The SteelDrivers

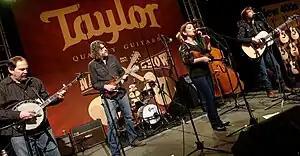
The SteelDrivers performing on the Taylor Guitars showroom stage, on January 22, 2015

The SteelDrivers are a bluegrass band from Nashville, Tennessee. Members include fiddler Tammy Rogers, bassist Mike Fleming, guitarist/vocalist Matt Dame, mandolinist Brent Truitt, and banjoist Richard Bailey. Past members include Kelvin Damrell, Chris Stapleton, Gary Nichols, and Mike Henderson. The band has recorded four albums on the Rounder Records label and one independent live album recorded at The Station Inn. The band has received several Grammy nominations and won a Grammy for the album "The Muscle Shoals Recordings".